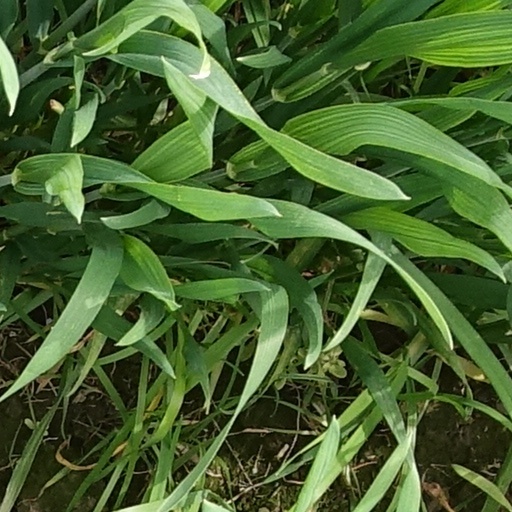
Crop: wheat